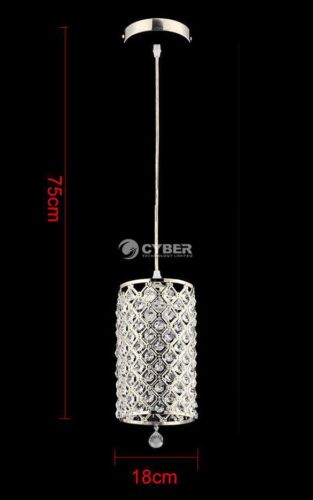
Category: lamp